Line 4 Sheppard

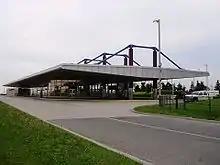
Sheppard West station would be the western terminus of the proposed extension

The line has been criticized as a "subway to nowhere", a "stubway", or a "white elephant". In 2018, the total ridership on the Sheppard subway line was approximately 50,000 per average weekday, similar to a few of the TTC's busiest streetcar and bus routes, though these routes are generally much longer than Sheppard's length. The Sheppard line feeds passengers into the Yonge segment of Line 1 Yonge–University. During the City of Toronto's 2008 budget crisis, the TTC considered shutting the line down on weekends or entirely. Similarly, as a result of financial pressures brought on by the COVID-19 pandemic in Toronto, Mayor John Tory announced in 2020 that the entire line would be shut down if there were no financial support from upper levels of government, though funding was eventually secured to allow the line to remain open.